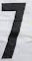
Number: 7